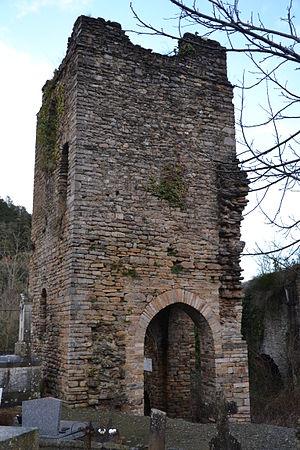
ancienne église paroissiale des communes de La Tourette-Cabardès et de Miraval-Cabardès
L’église Saint-Pierre de Vals est située à La Tourette-Cabardès dans l'Aude.